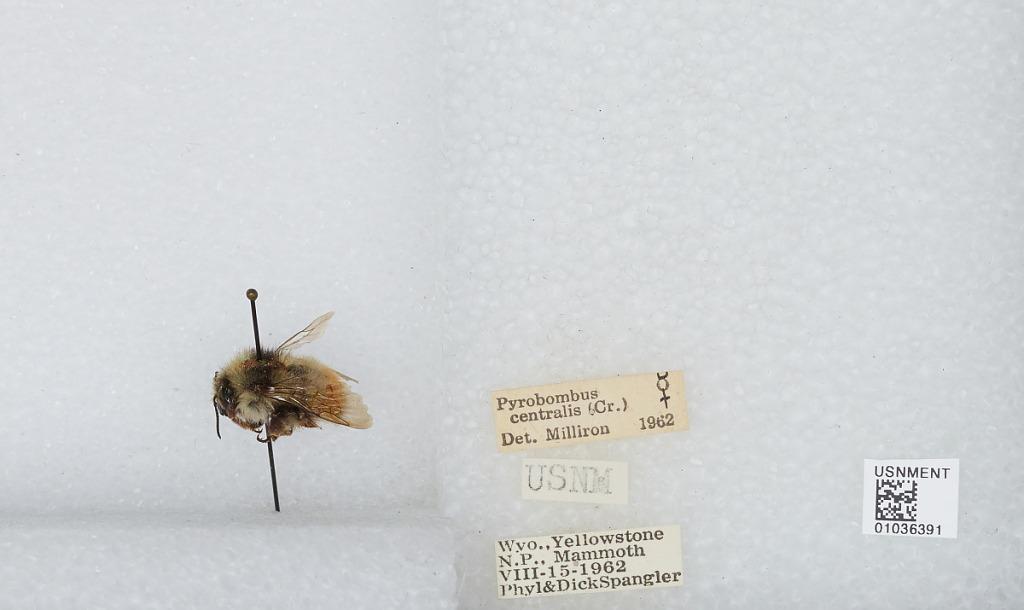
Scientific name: Bombus (Alpinobombus) neoboreus Sladen
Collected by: P. Spangler & D. Spangler
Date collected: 1962-8-15
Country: United States
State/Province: Wyoming
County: Park
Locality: Mammoth
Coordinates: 44.9769, -110.699
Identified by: Milliron